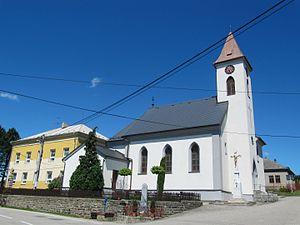
Těškovice est une commune du district d'Opava, dans la région de Moravie-Silésie, en République tchèque. Sa population s'élevait à 836 habitants en 2018.